Schloss Rosegg

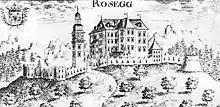
Original castle in Rosegg

The castle features a large wildlife park (zoo) with many animals, tours of the castle with rooms displays and life-size wax figures in period clothing, and also large hedge maze (labyrinth). Other activities include contemporary art exhibits, summer events, concerts, theater programs and there is also cafe.